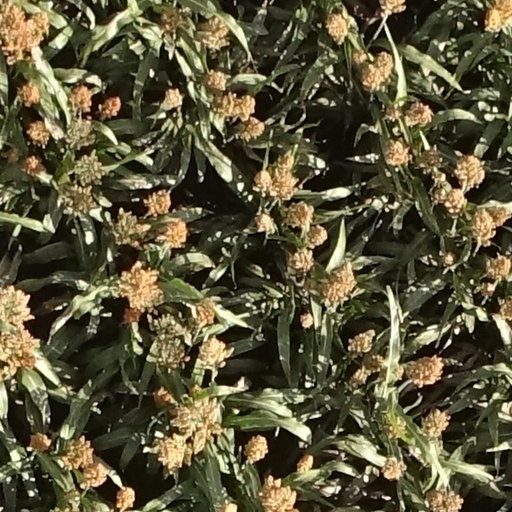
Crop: sorghum